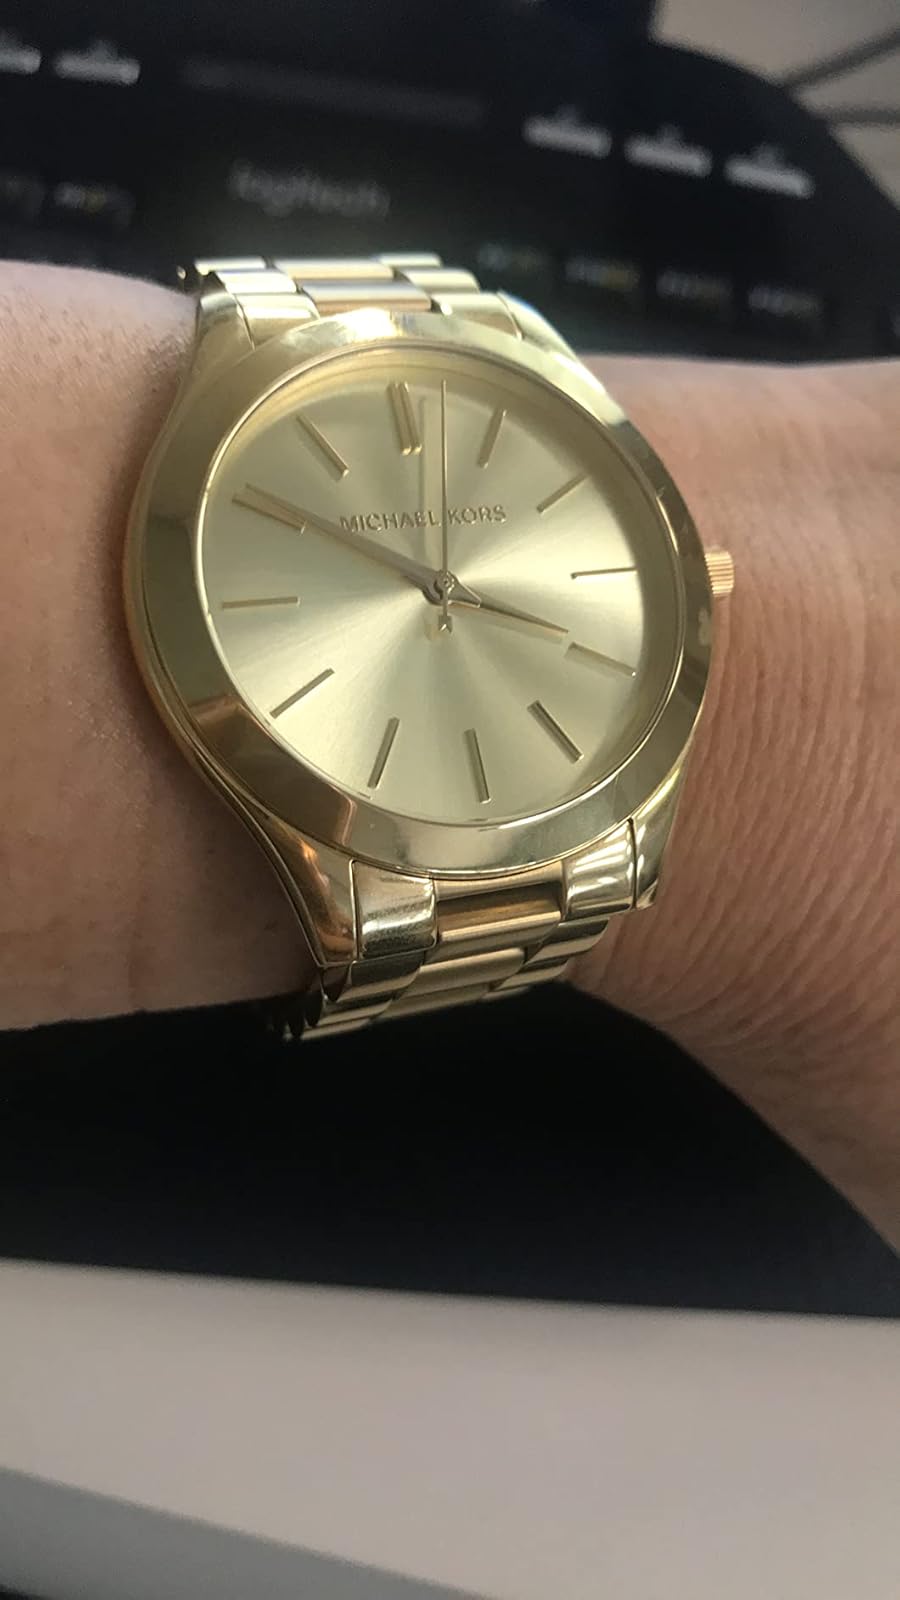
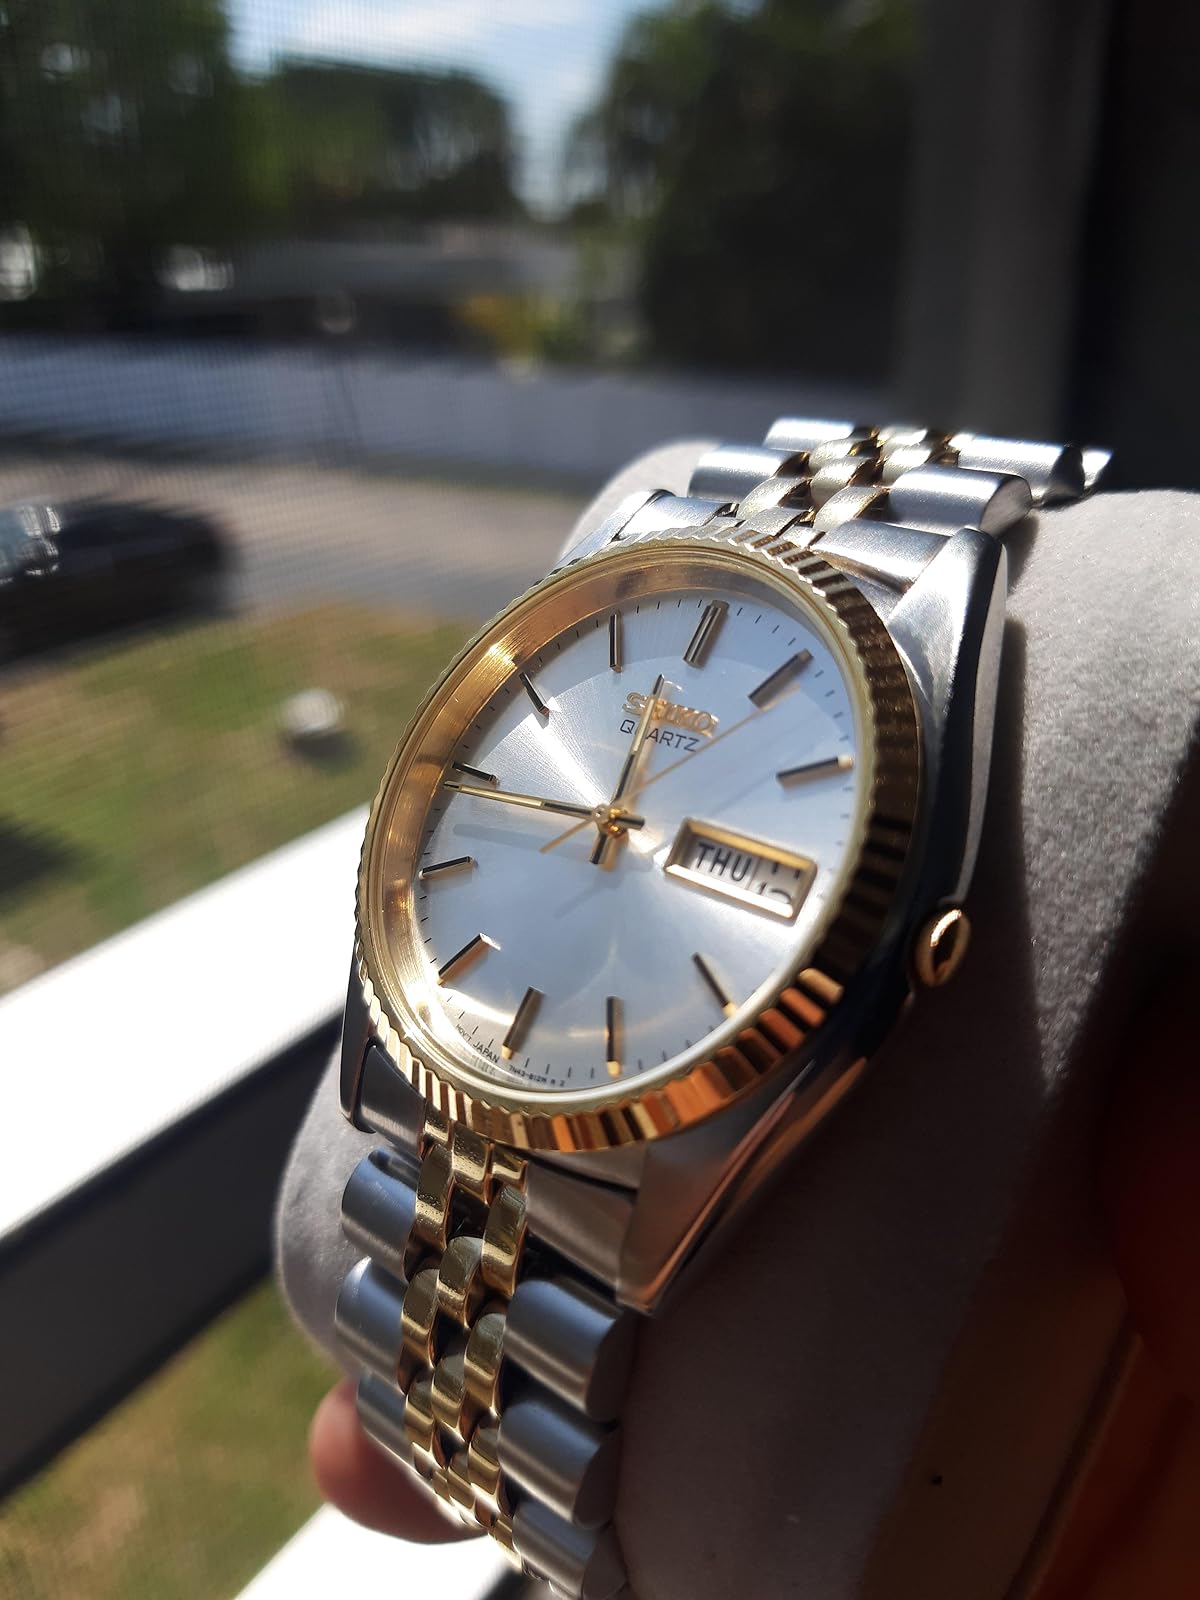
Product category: accessories_watch
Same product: no